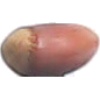
Label: Hazelnut 1